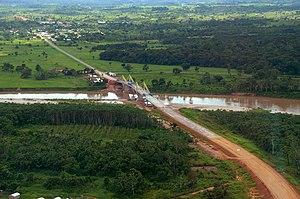
Eirunepé est une municipalité et la préfecture de la microrégion de Juruá, dans la mésorégion sud-ouest de « l’Intérieur » de l’État de l’Amazonas, au Brésil.